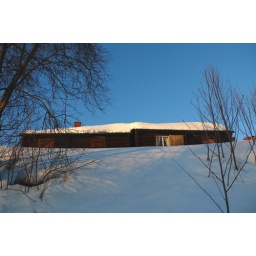
This is the old part of Skelleftea, the houses just peak over the snow covered bank near the Skelleftea river